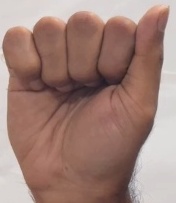
ASL sign: A